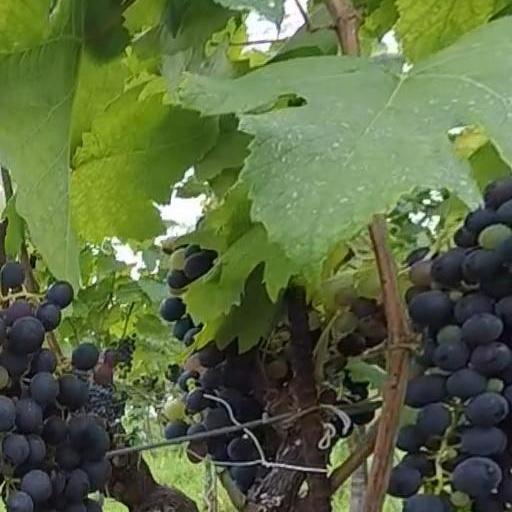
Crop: grape